Answer in natural language. Consider the 3D positions of the objects in the scene and not just the 2D positions in the image. Is the centerpoint of  Window at a higher height than fridge? Choose between the following options: no or yes
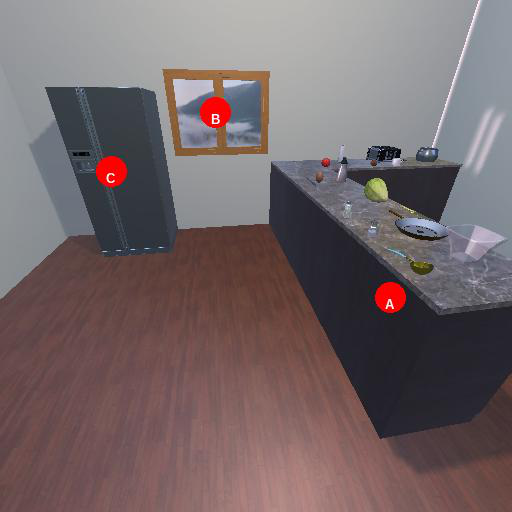
<answer>yes</answer>